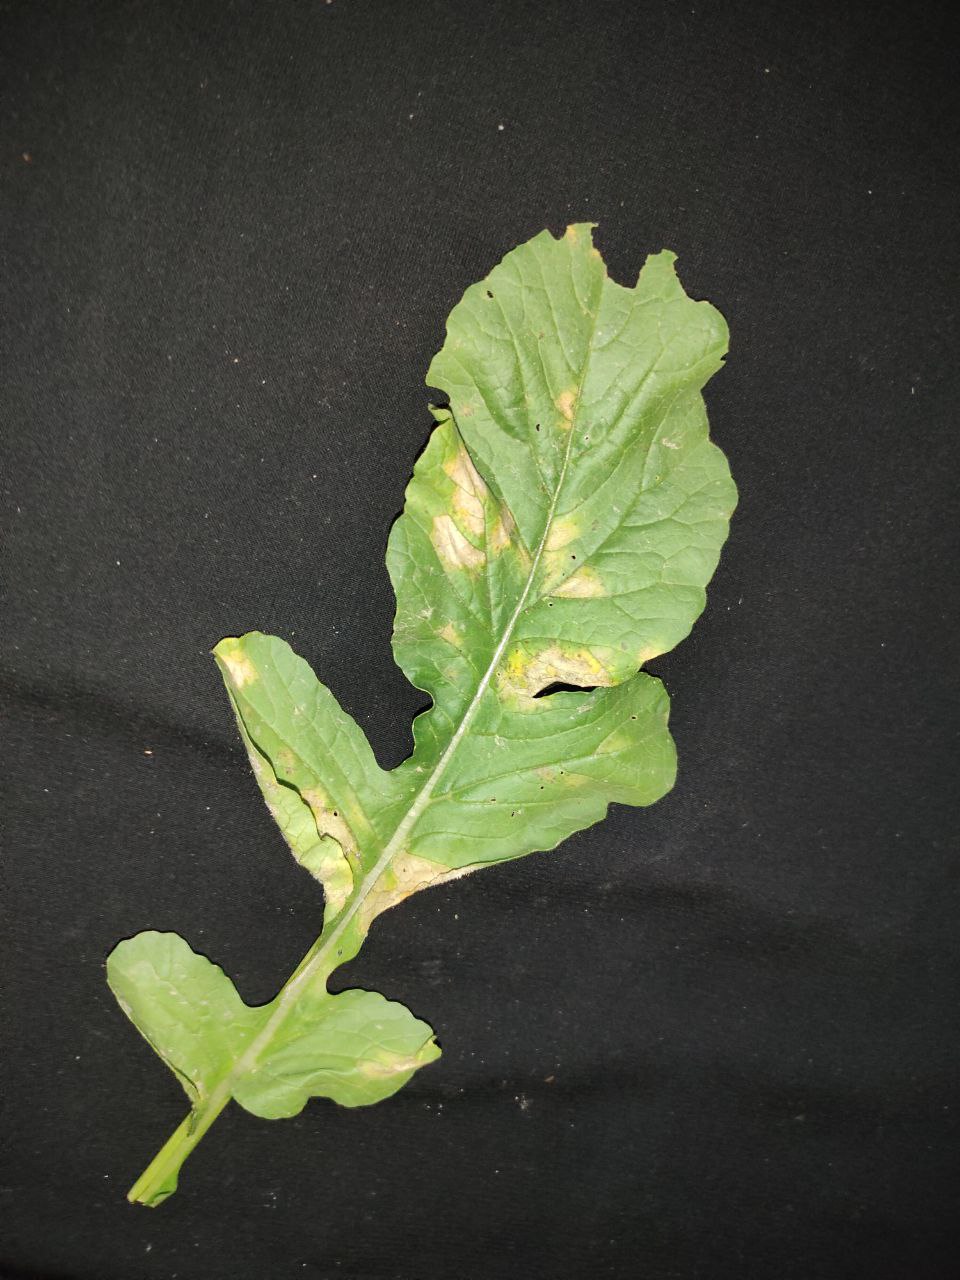
Label: Mosaic virus